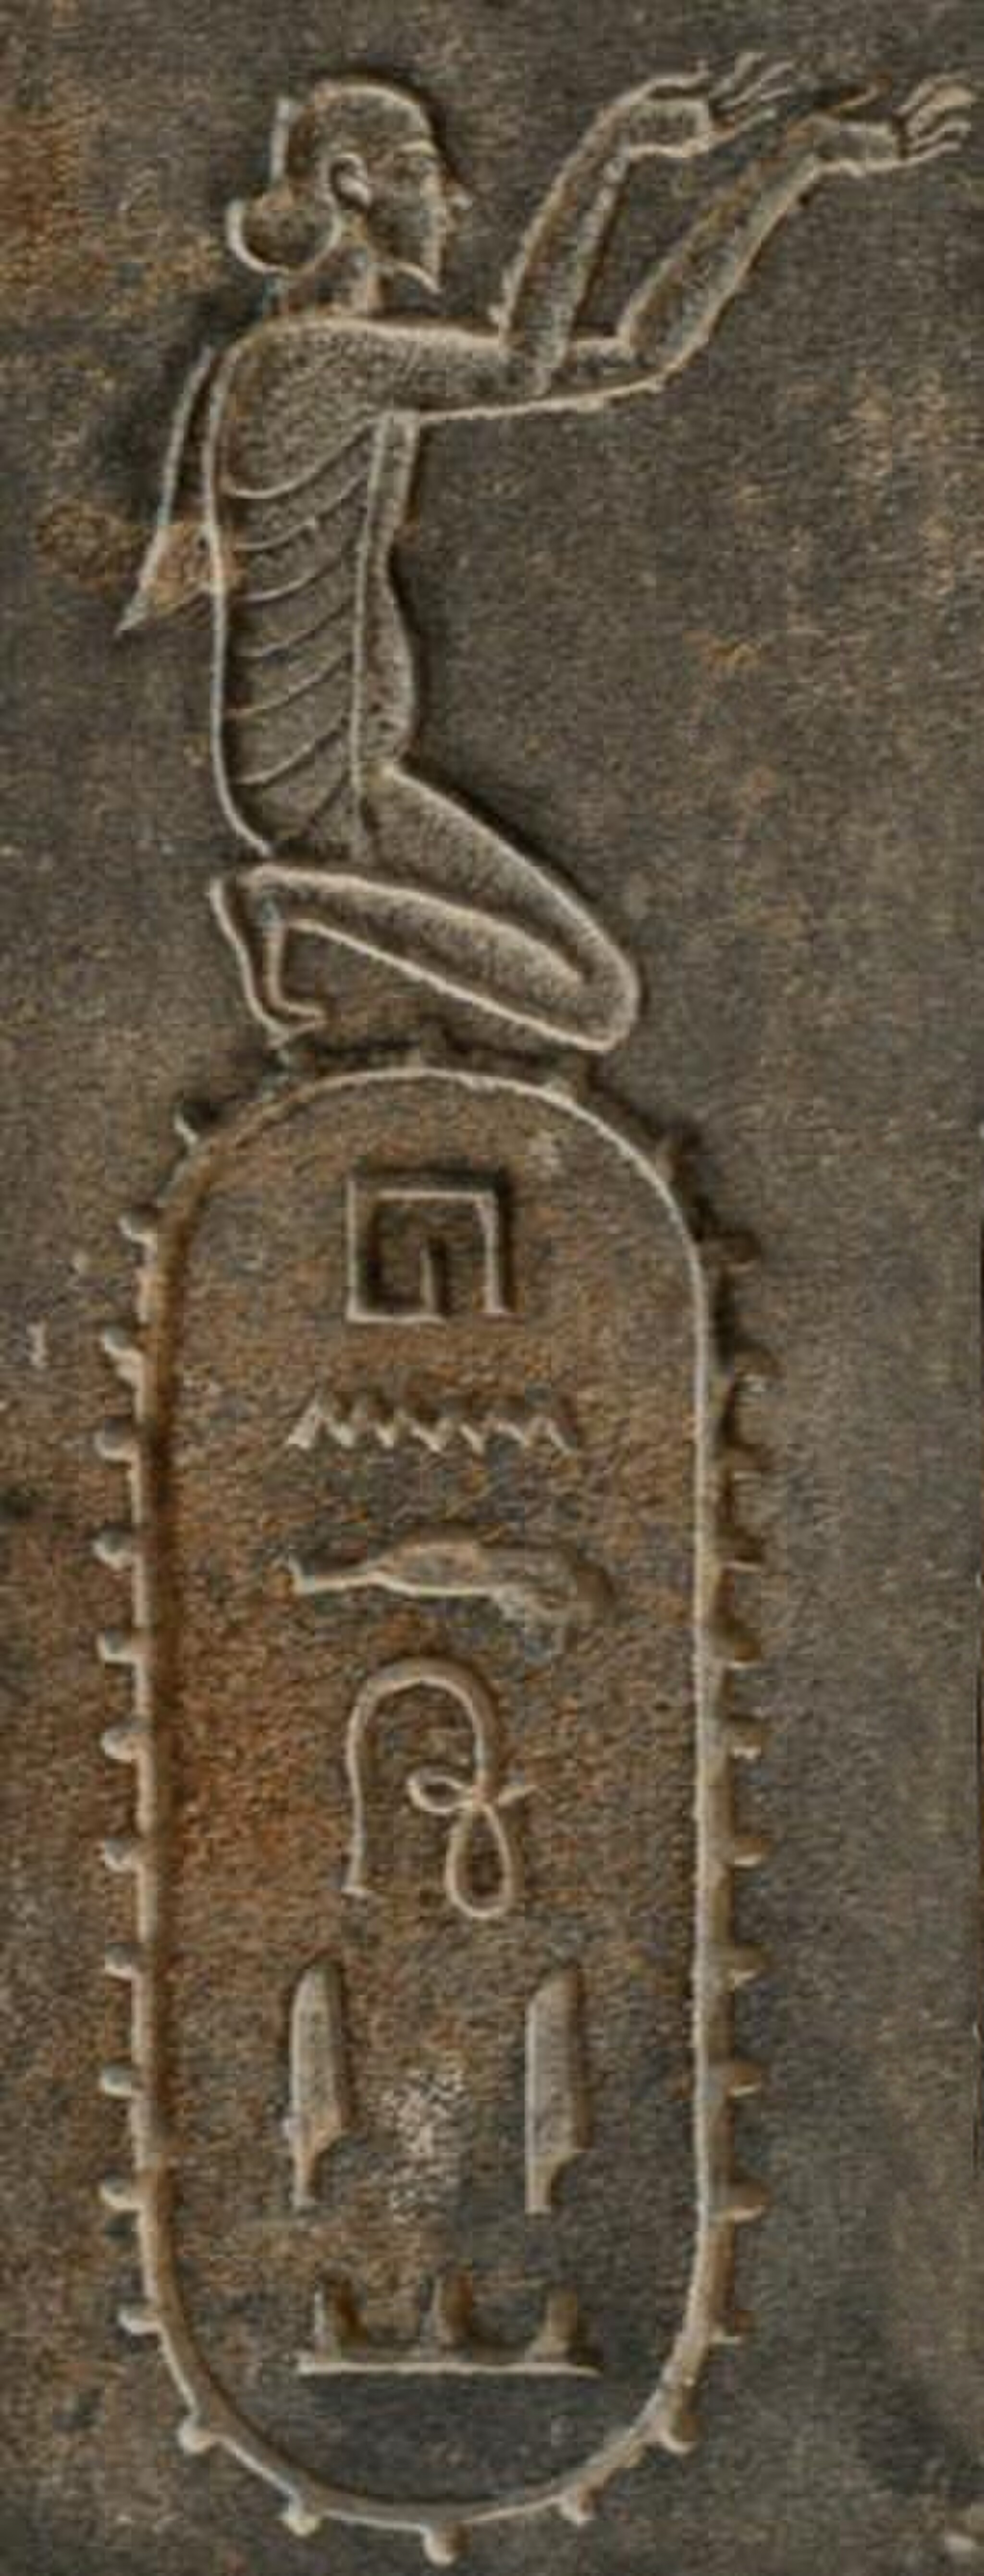
Title: Darius I statue India
Description: Darius I statue India. National Museum of Iran . The seal reads 𓉔𓈖𓂧𓍯𓇌 (H-n-d-wꜢ-y, India) in Alphabetical (phonetical) hieroglyph [1] . [ 1 ]
Date: 2018-10-12
Categories: CC-Zero, Statue of Darius I